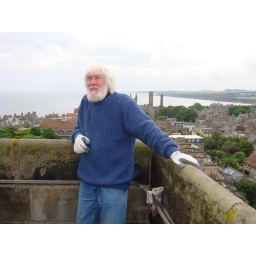
Estates worker checks stone work on St Salvator's clock tower. sent in by Kevin kl50@st-andrews.ac.uk